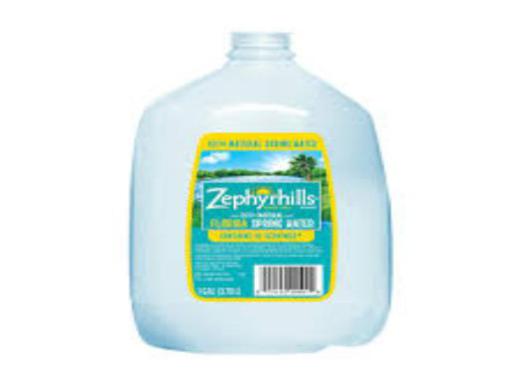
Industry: Food